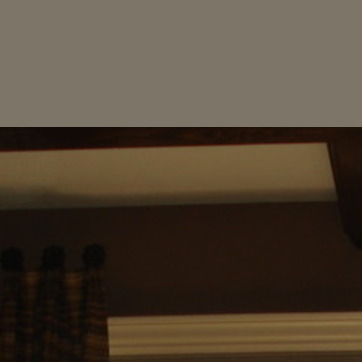
Material: painted